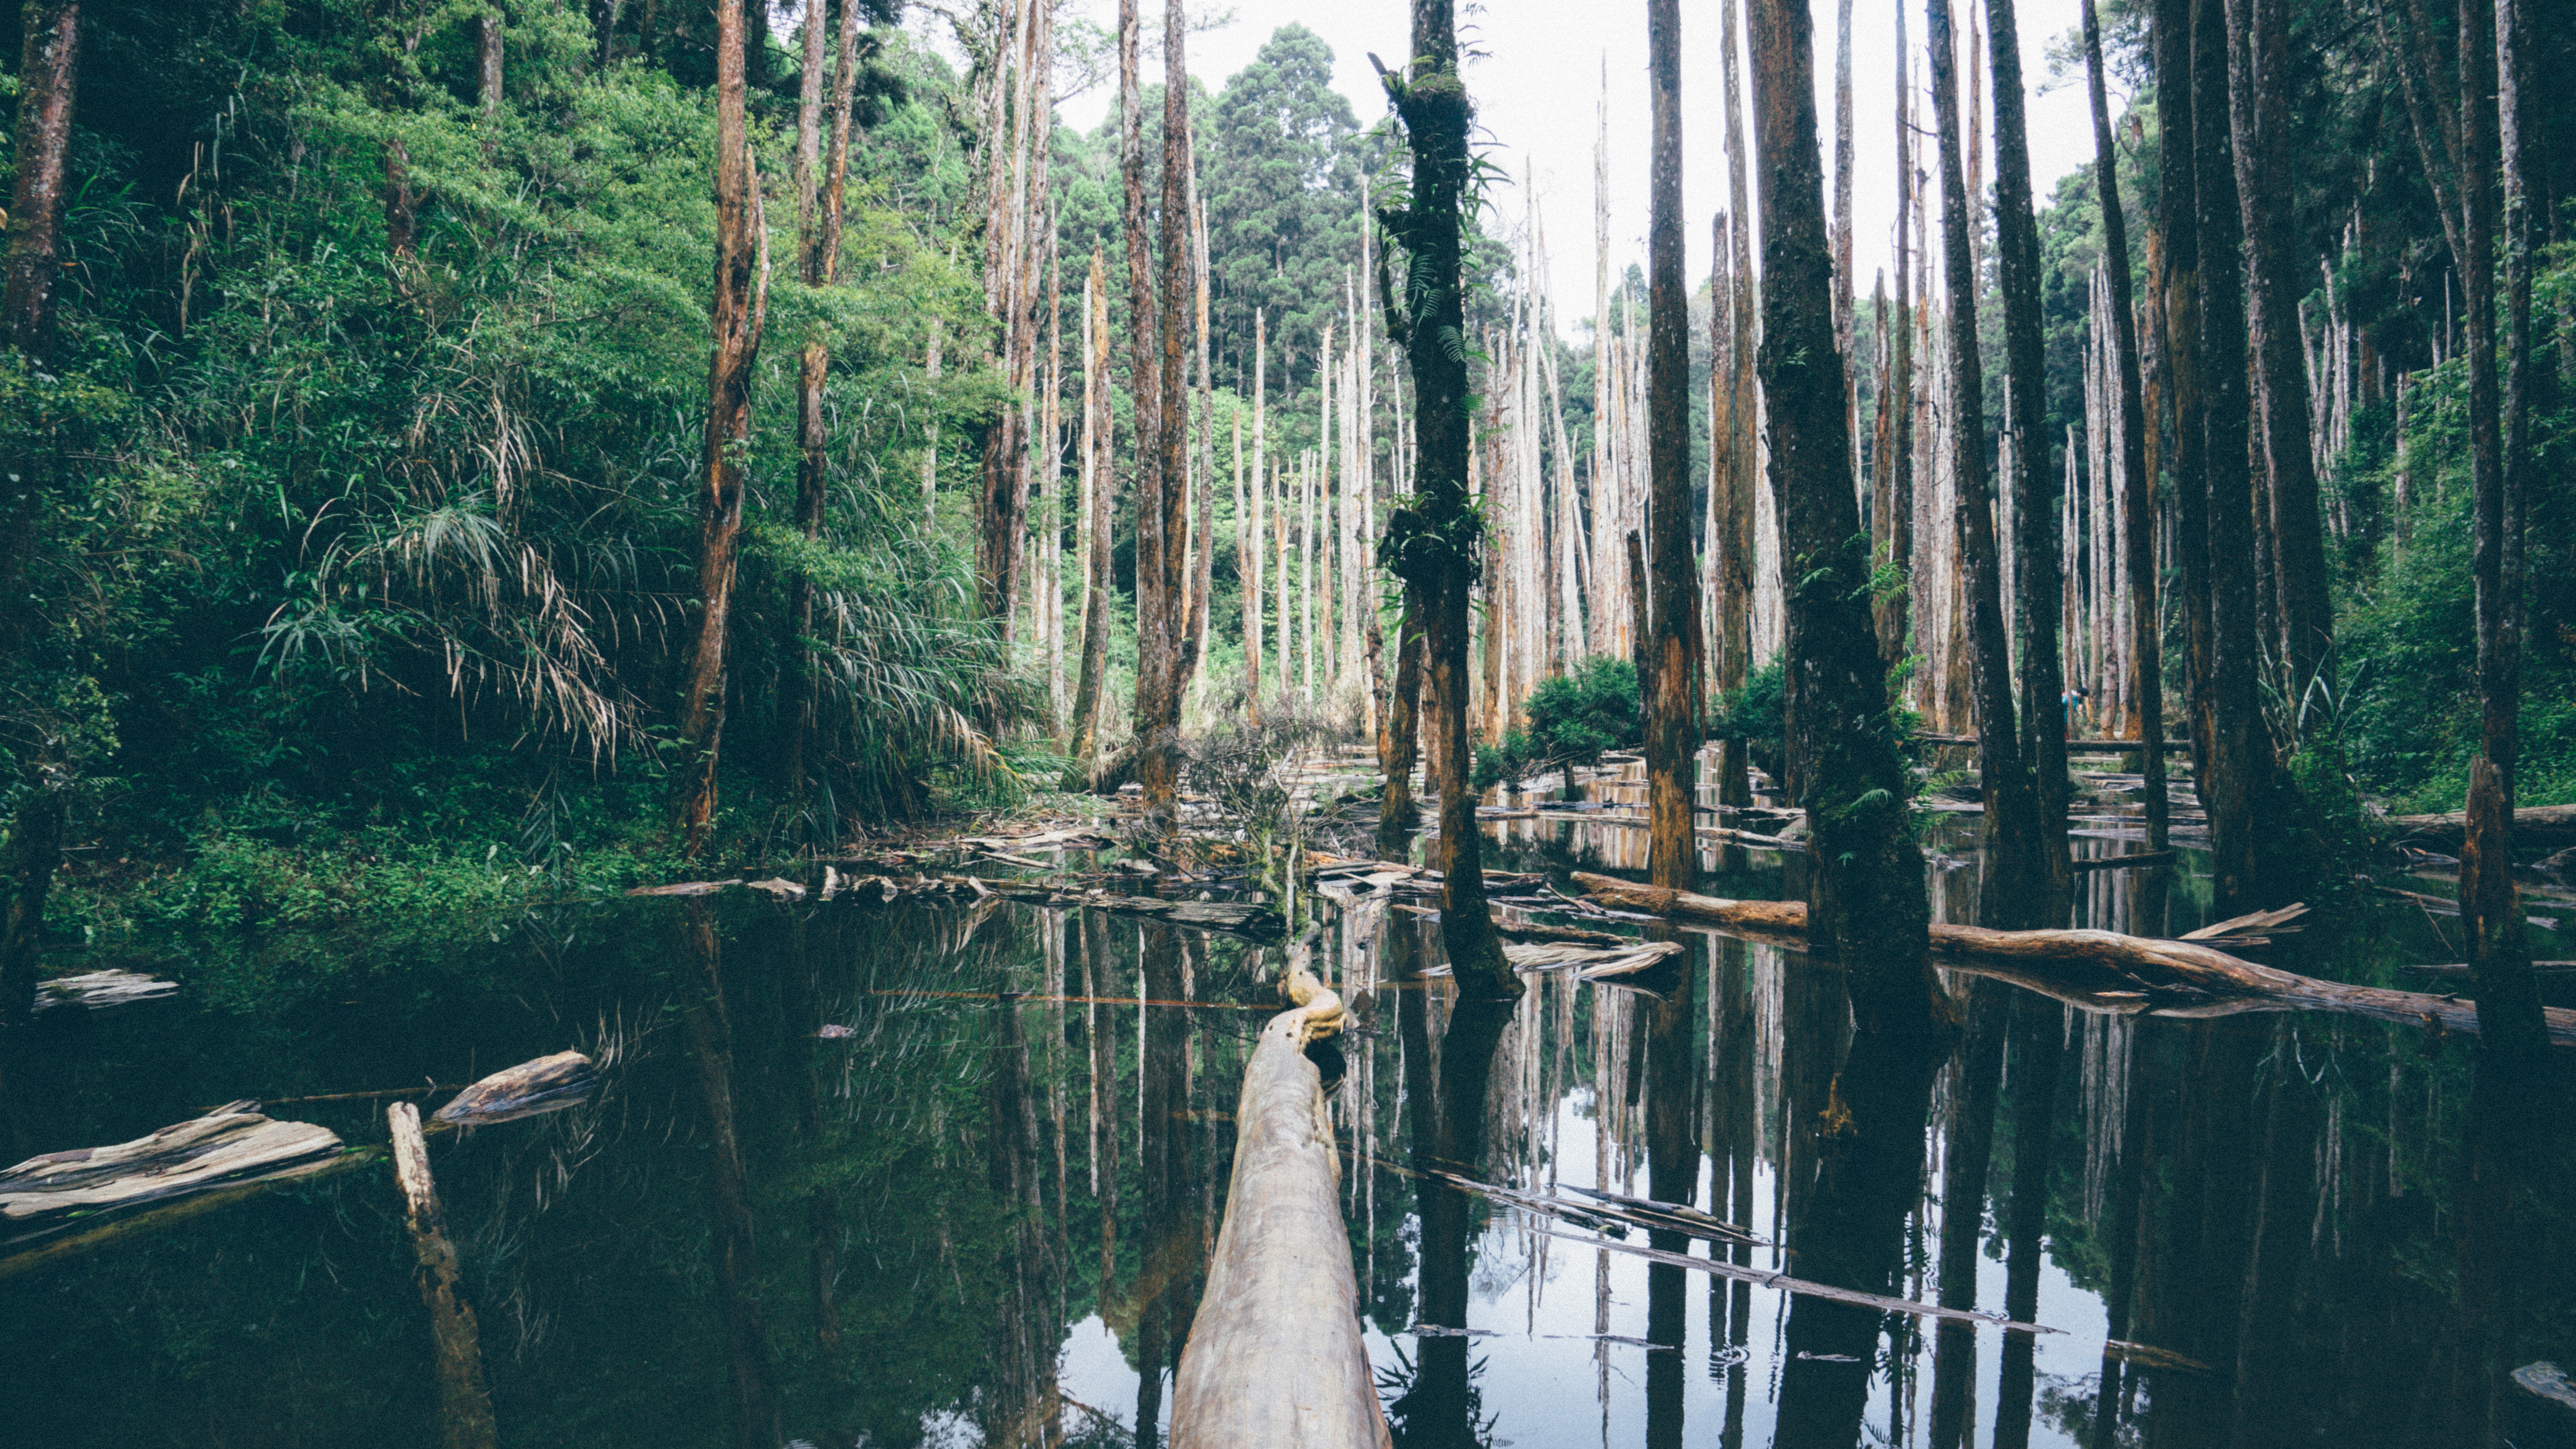
tree, water, nature, forest, swamp, wilderness, lake, river, stream, reflection, jungle, wetland, woodland, habitat, ecosystem, everglades, old growth forest, natural environment, geographical feature, woody plant, bayou